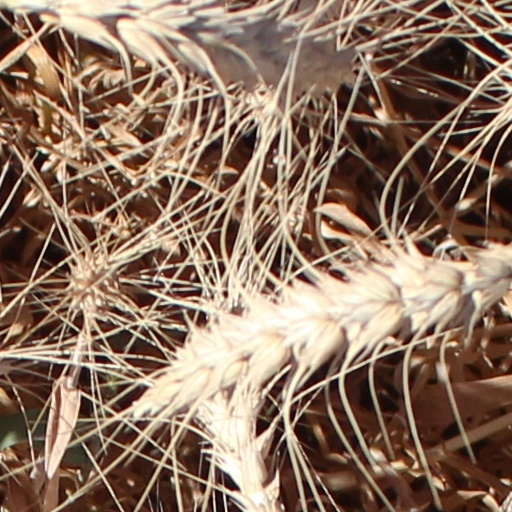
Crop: wheat